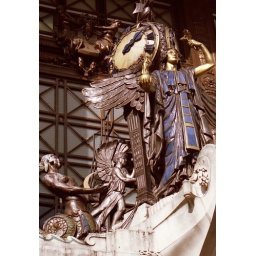
Selfridge's is a rather grand department store in London's Oxford Street. This is the clock above the main doors